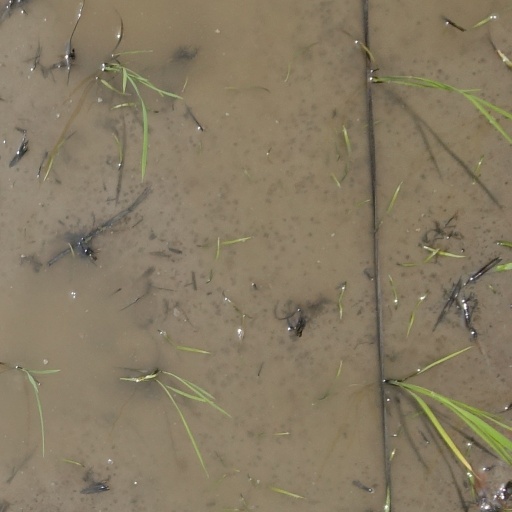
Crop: rice